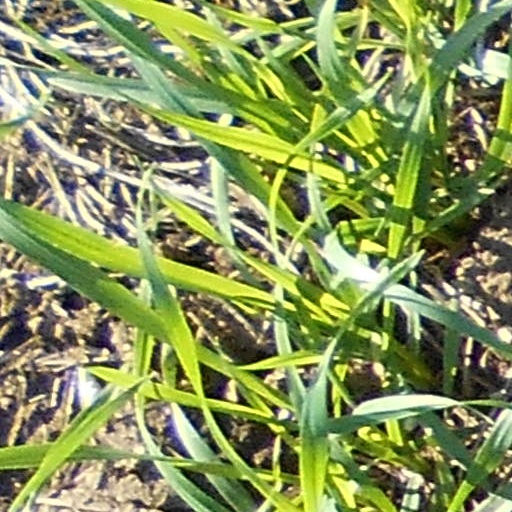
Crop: wheat